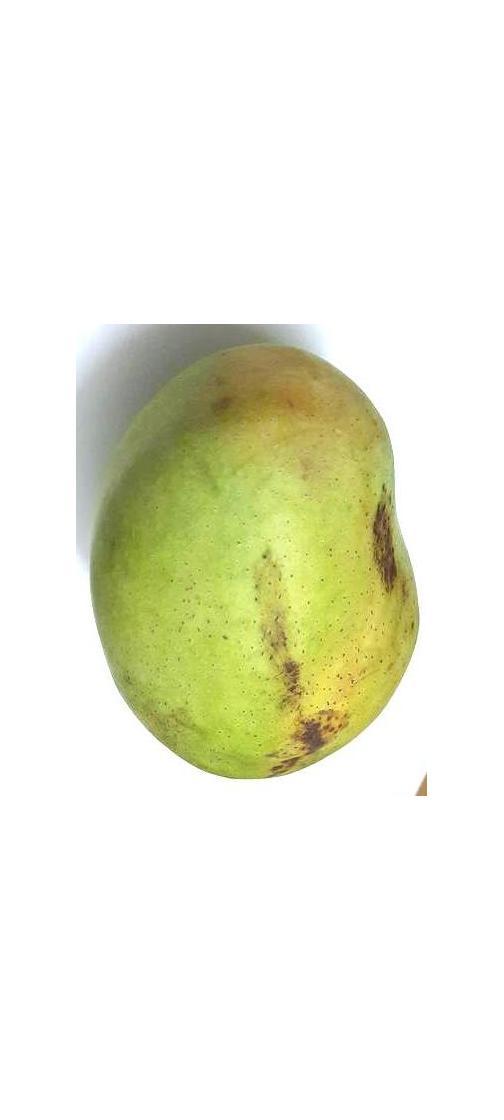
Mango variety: Fazli Shurmai